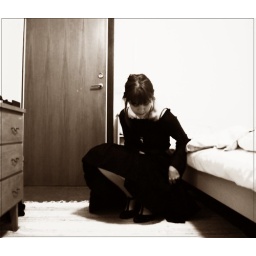
the only monster hiding under my bed is me. but you're welcome to share the floor with me ;)